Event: Ecuador Earthquake
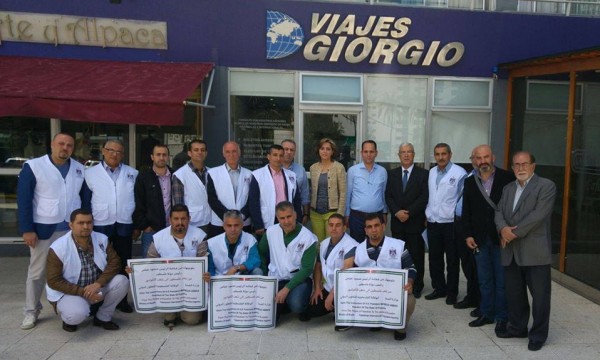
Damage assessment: no_damage